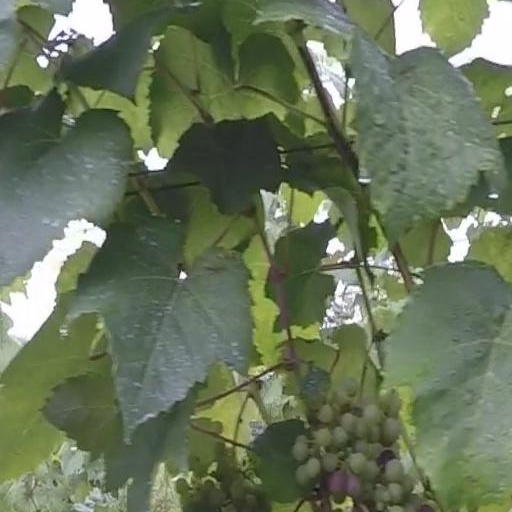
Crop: grape